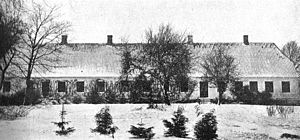
Klingstrup
Klingstrup omkring 1900
Klingstrup er en gammel bispegård, som tilhørt Odense bispestol før 1536. Gården ligger i Skårup Sogn, Sunds Herred, Svendborg Kommune. Hovedbygningen er opført i 1820.
Klingstrup er en gammel bispegård, som tilhørte Odense Stift før 1536. Gården ligger ved Vejstrup Å, i Skårup Sogn i Svendborg Kommune. Hovedbygningen er opført i 1820 som afløsning for en tidligere borggård med voldgrave.